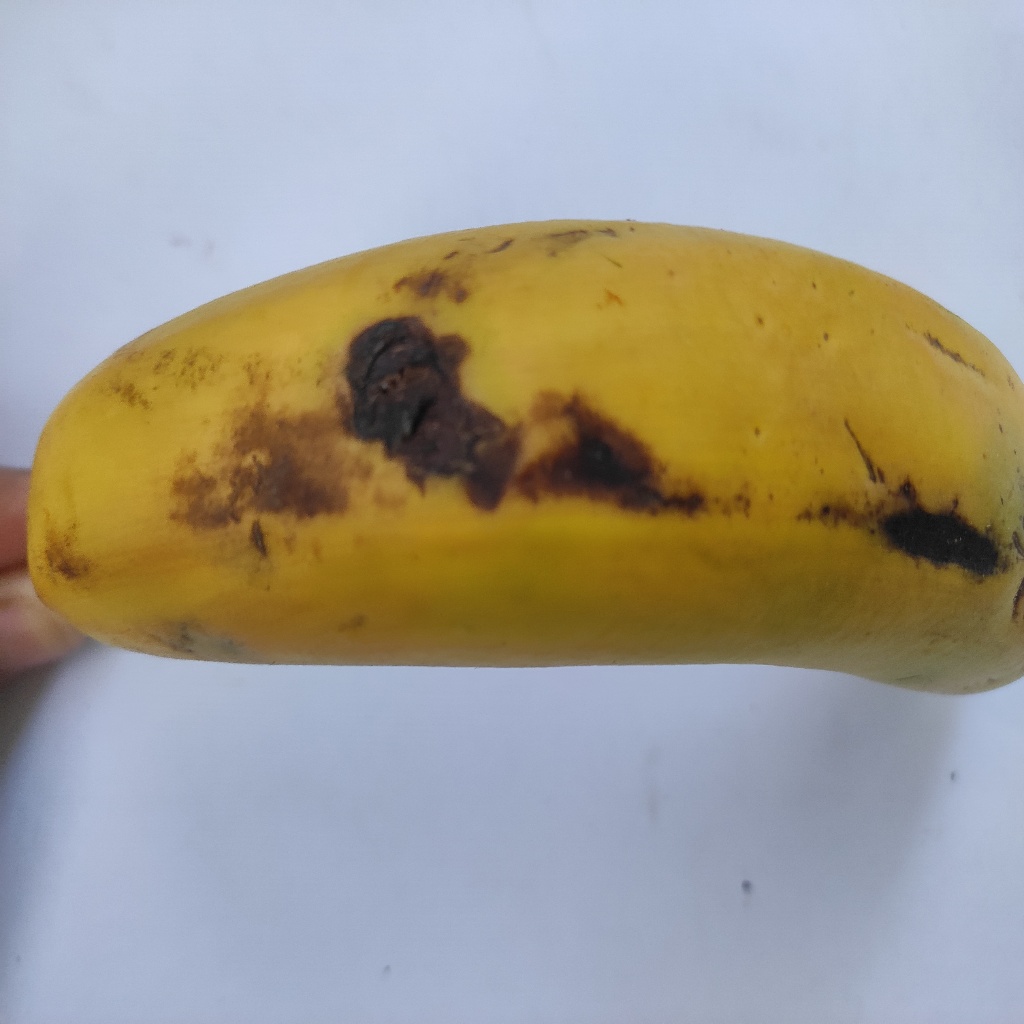
Crop: banana
Quality class: Class_A